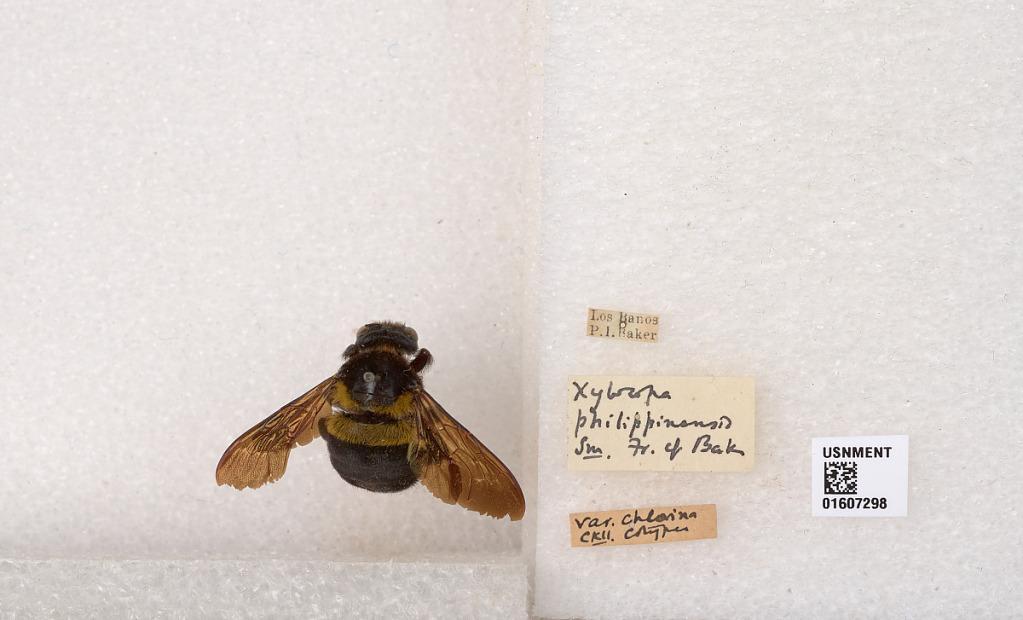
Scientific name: Xylocopa (Koptortosoma) chlorina (Cockerell)
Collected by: Baker
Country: Philippines
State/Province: Calabarzon
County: Laguna
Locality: Los Banos
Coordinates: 14.1702, 121.242